Virginia Gregg

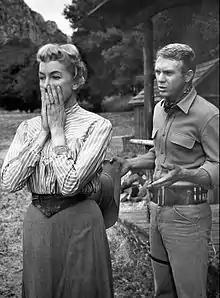
Gregg alongside Steve McQueen in "" (1959)

Beginning with "Body and Soul" (1947), Gregg made more than 45 films, including "I'll Cry Tomorrow" (1955), "Love Is a Many-Splendored Thing" (1955), "Portland Exposé" (1957), "The D.I." (1957), "Operation Petticoat" (1959), "All the Fine Young Cannibals" (1960), "Man-Trap" (1961), "House of Women" (1962), "Spencer's Mountain" (1963), "Two on a Guillotine" (1965), "A Big Hand for the Little Lady" (1966), "The Bubble" (1966), "Madigan" (1968), "Heaven with a Gun" (1969), "Quarantined" (1970), "A Walk in the Spring Rain" (1970), "No Way Back" (1976), and "S.O.B." (1981)